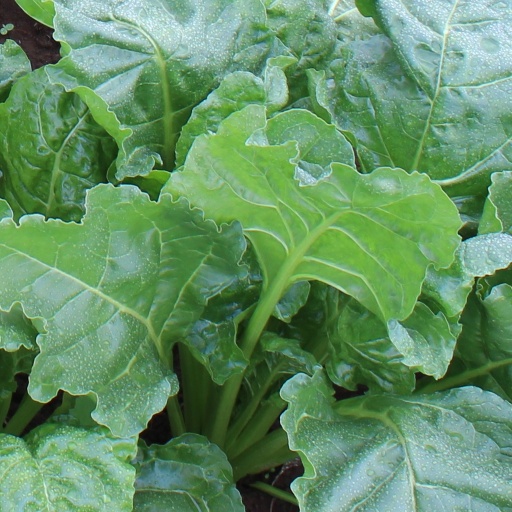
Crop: sugar beet